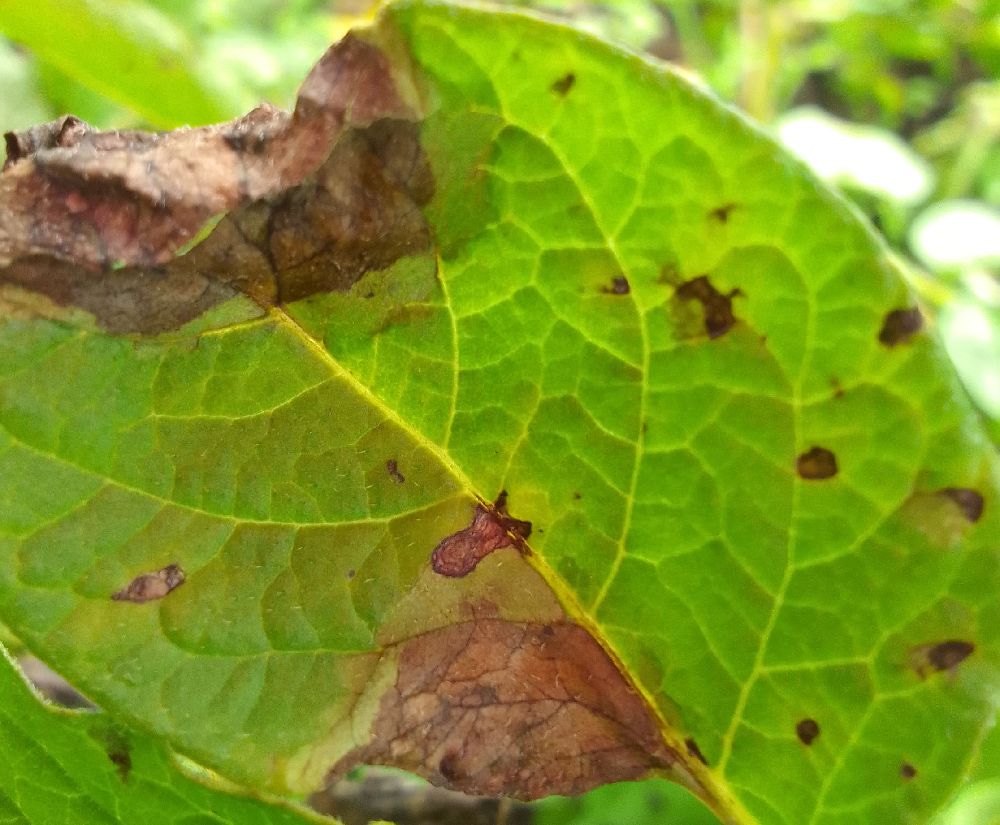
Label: Late blight